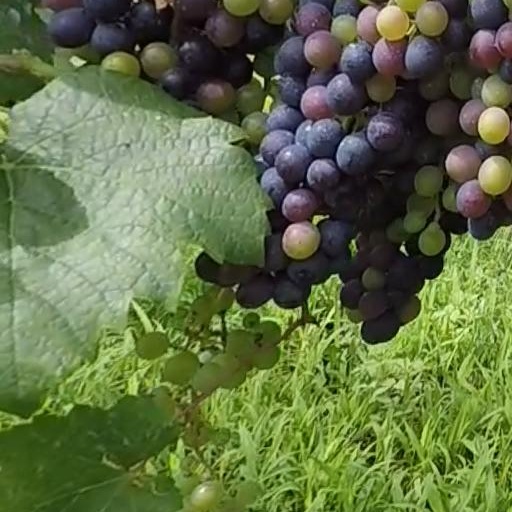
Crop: grape